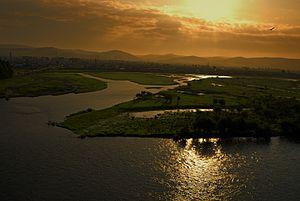
Yakeshi est une ville-district de la région autonome de Mongolie-Intérieure en Chine. C'est une ville-district placée sous la juridiction de la ville-préfecture de Hulunbuir. Appelée auparavant Xuguit Qi, elle a pris son nom actuel en 1983, lorsqu'elle a obtenu le statut de ville-district.